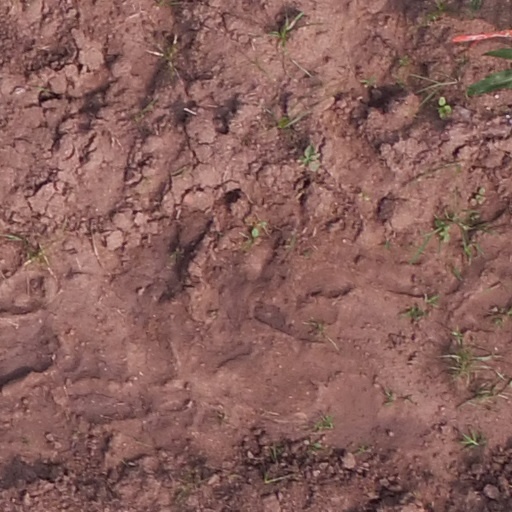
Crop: maize; corn